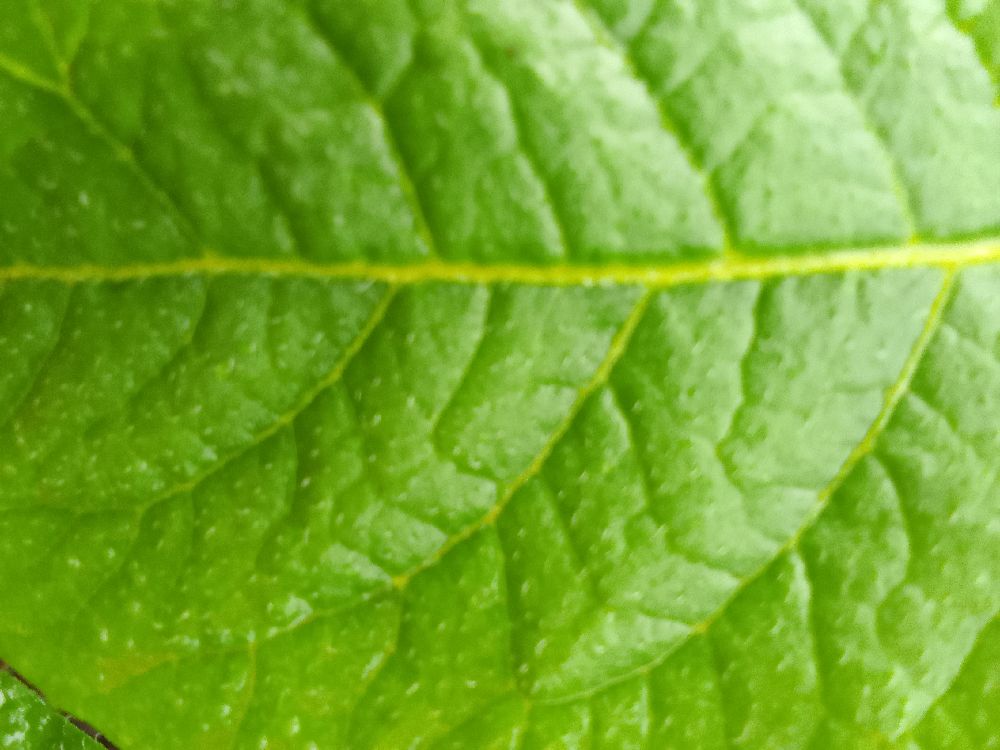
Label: Healthy